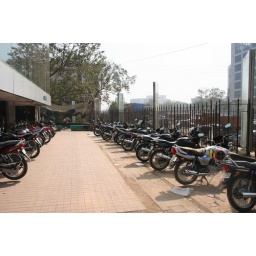
The bike parking lot in front of the downtown Mumbai office where people usually work.